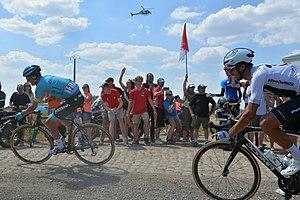
Jakob Diemer Fuglsang est un coureur cycliste danois, membre de l'équipe Astana. Avant de devenir professionnel pour l'équipe Saxo Bank en 2009, il pratique le cross-country VTT et remporte notamment les championnats du monde espoirs en 2007. En 2009, il continue sa carrière sur route. Il a notamment remporté le Critérium du Dauphiné en 2017 et 2019 ainsi que Liège-Bastogne-Liège en 2019 et le Tour de Lombardie en 2020. Il a également pris la septième place du Tour de France 2013, son meilleur résultat sur un grand tour et compte plusieurs victoires sur des courses par étapes secondaires, dont le Tour du Danemark à trois reprises, le Tour d'Autriche ou le Tour d'Andalousie.